Tulane University School of Medicine

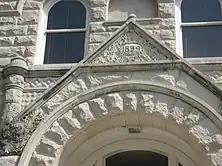
Gibson Hall

Tulane University School of Medicine is the medical school of Tulane University and is located in the Medical District of the New Orleans Central Business District in New Orleans, Louisiana, United States.